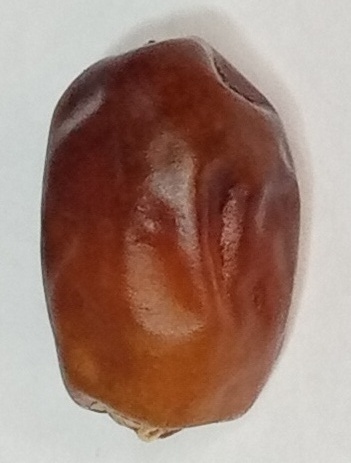
Variety: aseel
Size: small
Grade: grade-1